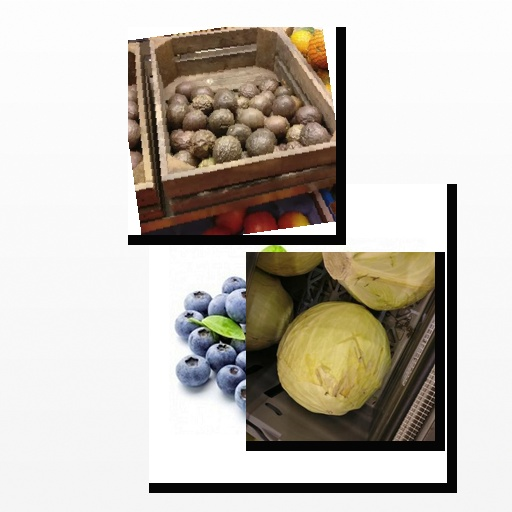
Food items: cabbage, blueberry, passion_fruit